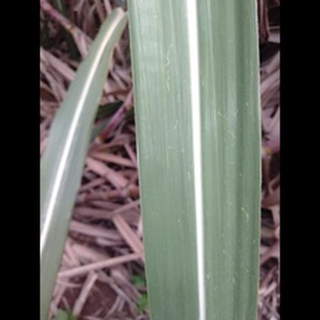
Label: healthy_sugarcane